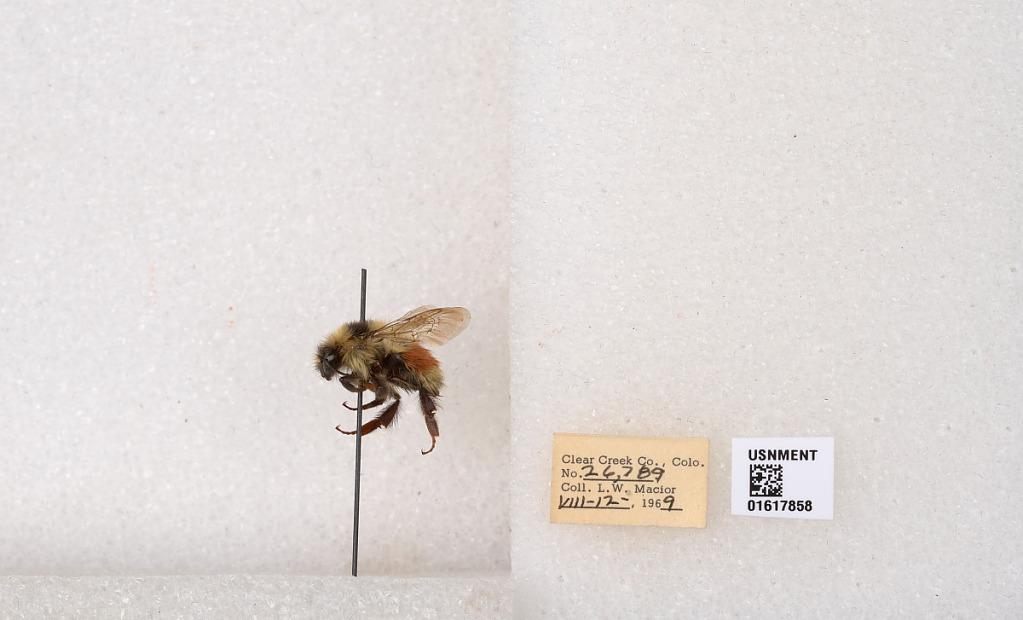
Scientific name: Bombus (Pyrobombus) sylvicola Kirby
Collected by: L. Macior
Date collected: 1969-8-12
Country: United States
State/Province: Colorado
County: Clear Creek
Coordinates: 39.7006, -105.694